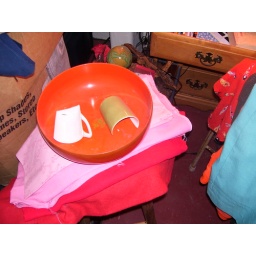
i put this cup in this bowl and left it there for months, mostly because the colors pleased me.